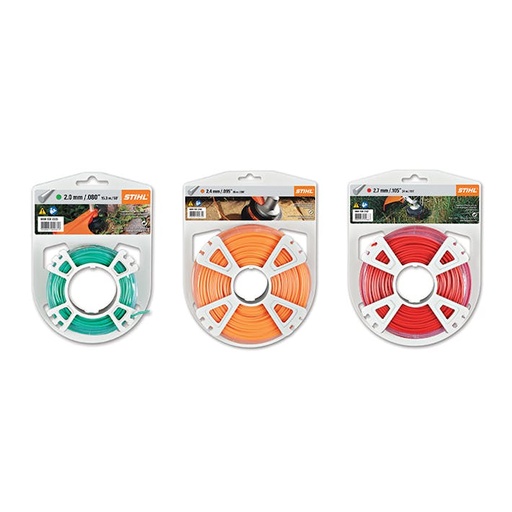
STIHL Trimmer Cutting Line Premium 2.0 mm x 62m
This high-performance trimmer line is manufactured to fit all STIHL and competitive line trimmer heads. It is available in .065, .080, .095, .105 and .130 diameters and is specially formulated to prevent fraying and welding.
Brand: Stihl
Category: Home & Garden > Lawn & Garden > Outdoor Power Equipment Accessories > Weed Trimmer Accessories > Weed Trimmer Blades & Spools > Weed Trimmer Spools